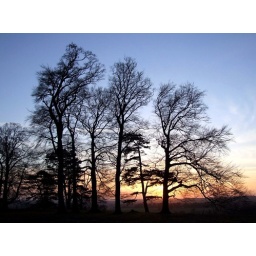
Winter trees against the western sky